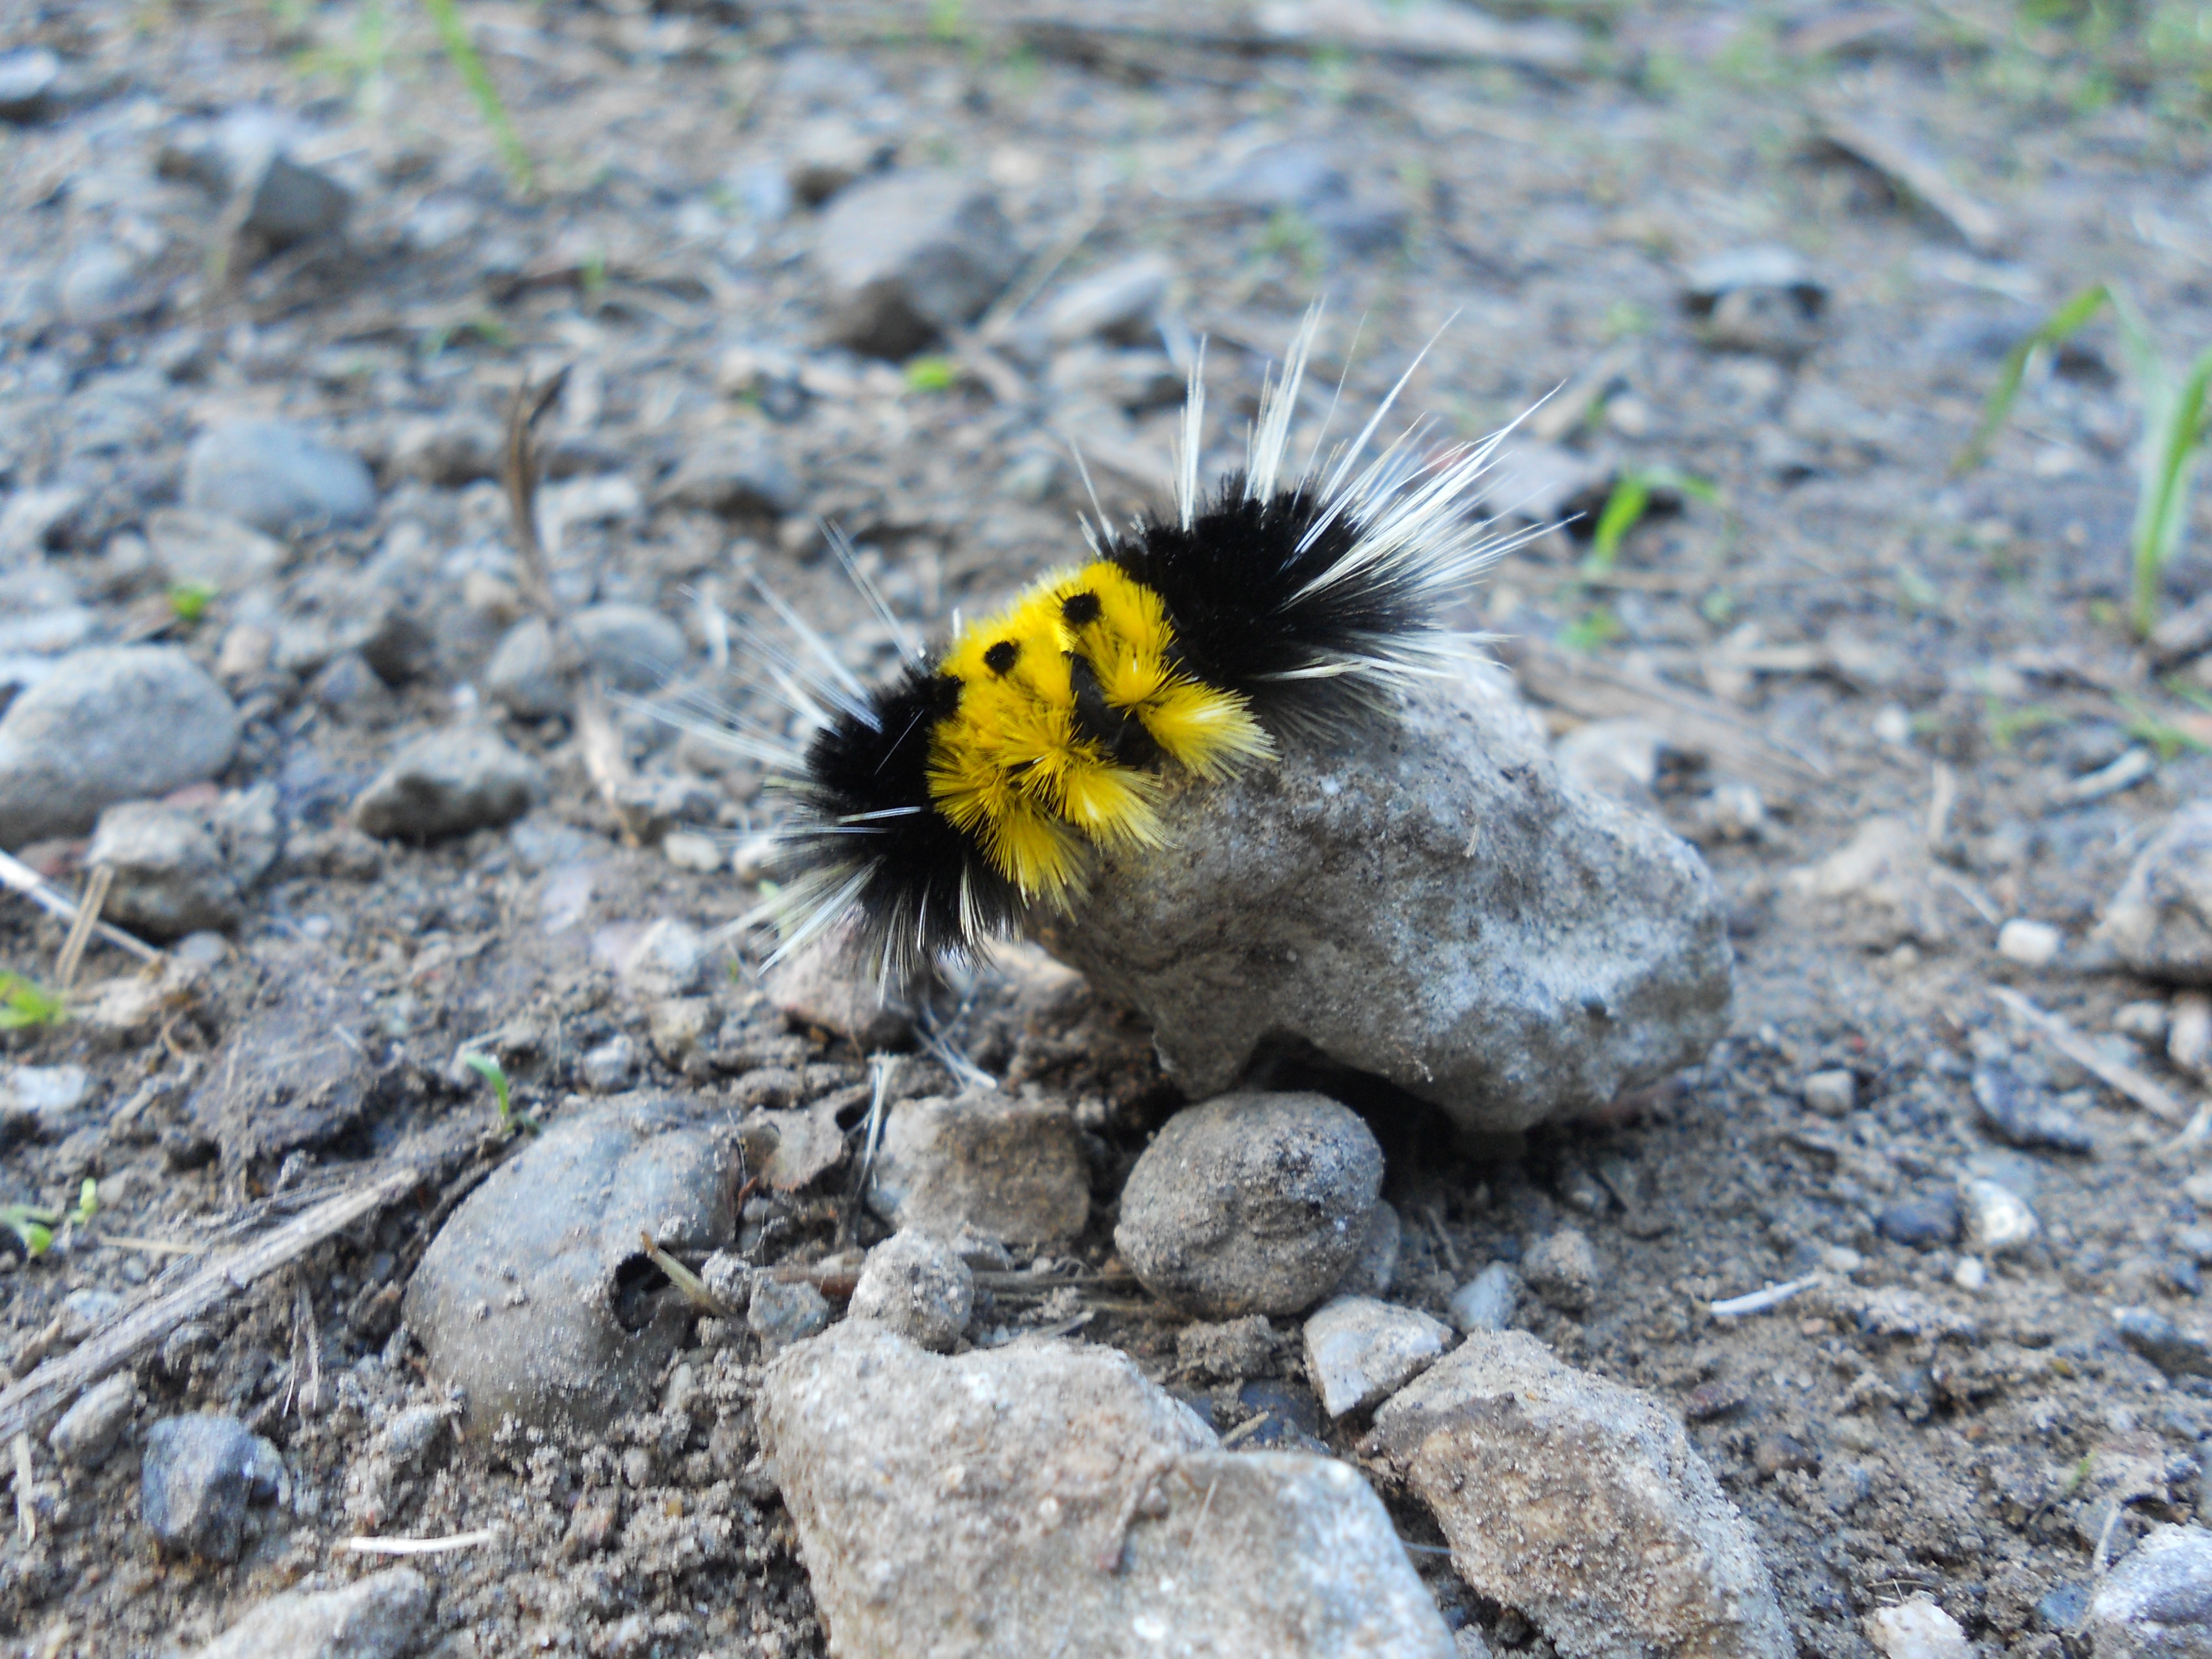
nature, rock, flower, wildlife, insect, butterfly, black, yellow, flora, fauna, invertebrate, caterpillar, wildflower, spikes, larva, macro photography, daisy family, moths and butterflies